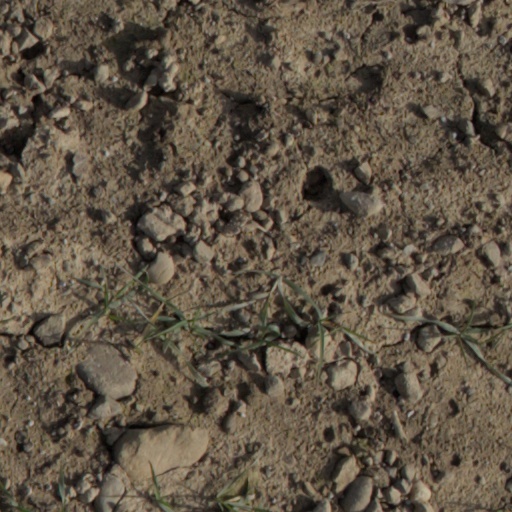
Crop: wheat